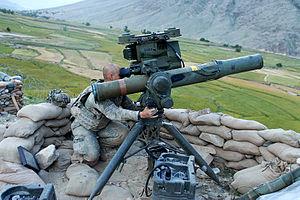
Les forces terrestres libanaises sont la composante terrestre des forces armées libanaises, c'est-à-dire la composante de l'armée libanaise combattant principalement au sol.
L'armée royale jordanienne fait partie des Forces armées jordaniennes. Elle tire ses origines d'unités comme la Légion arabe. Elle a livré des combats à Israël en 1948, 1956, 1967, et 1973. L'armée a également combattu les Syriens et l'OLP au cours de Septembre noir en 1970.
Le BGM-71 TOW est un missile antichar filoguidé conçu aux États-Unis et entré en service au début des années 1970. Il a été remplacé ensuite par le TOW 2 plus puissant.